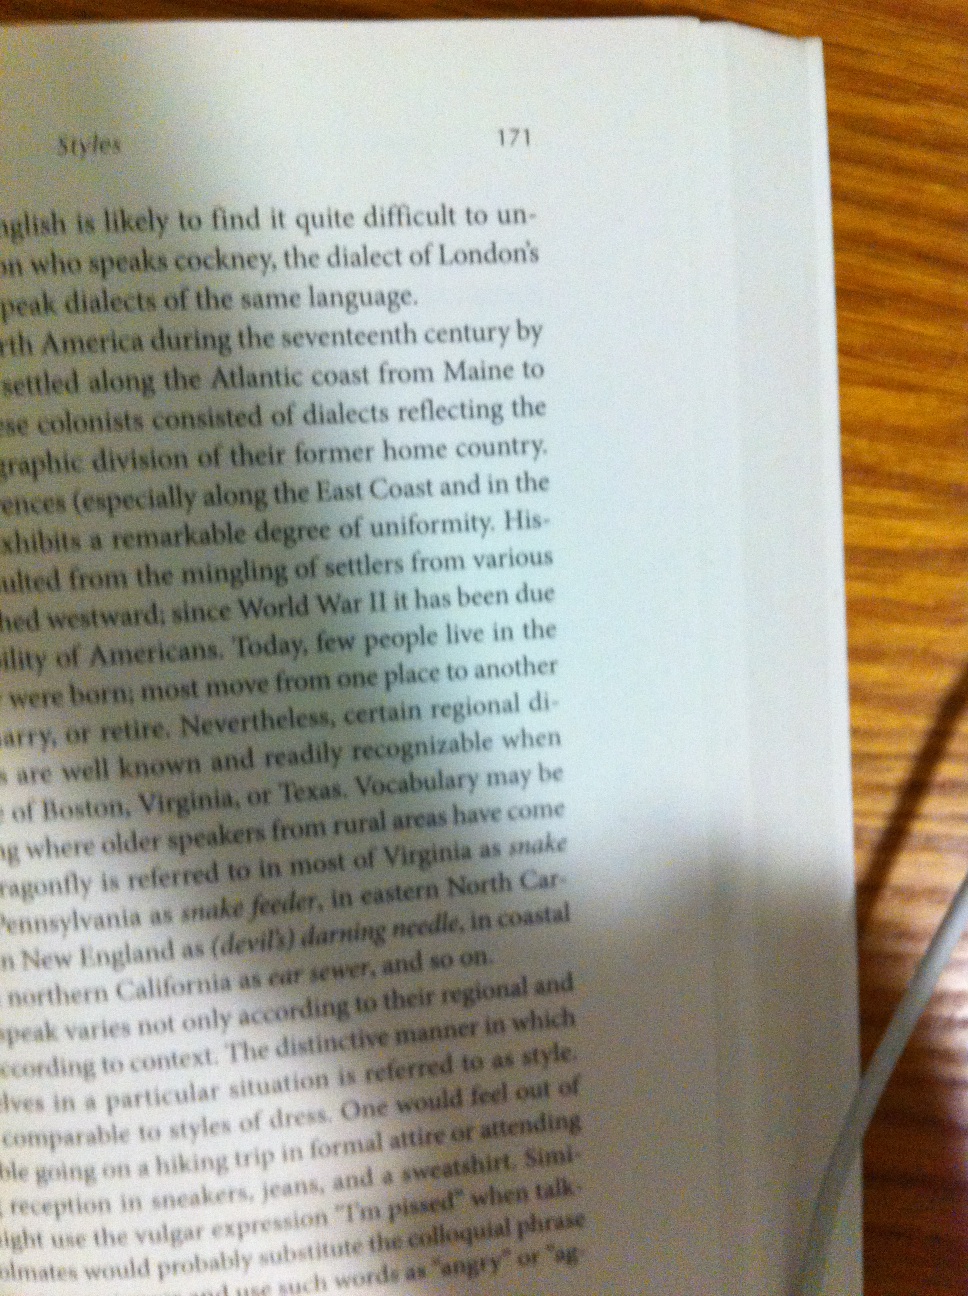Question: What page number is visible? Thank you.
Answer: 171